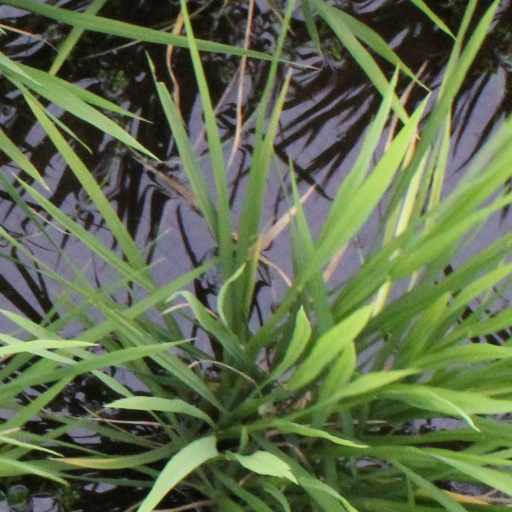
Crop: rice